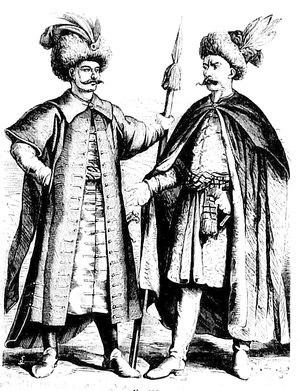
Juliusz Fortunat Kossak, herb Kos, né à Nowy Wiśnicz en 1824 et mort en 1899, est un peintre polonais.